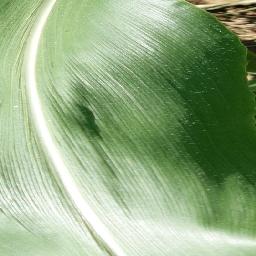
Label: Corn_(Maize)___Healthy